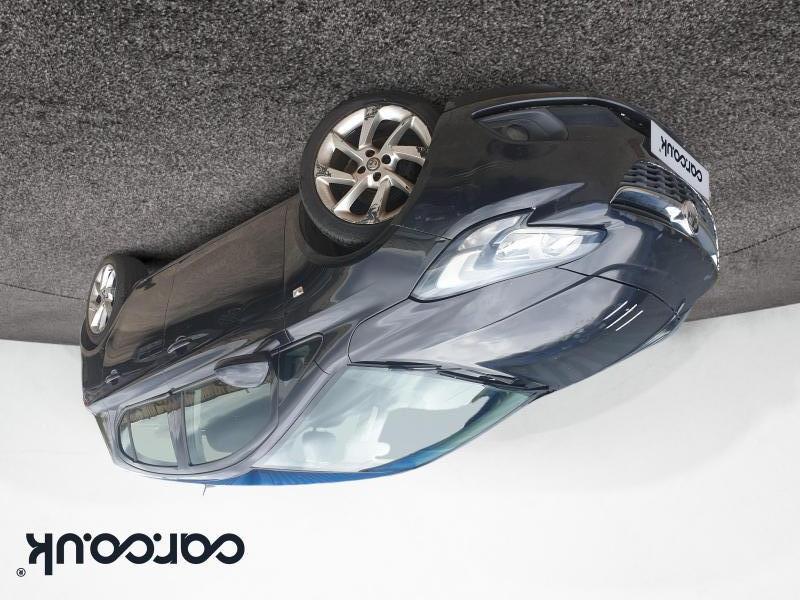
Aucun dommage détecté.
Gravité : aucun